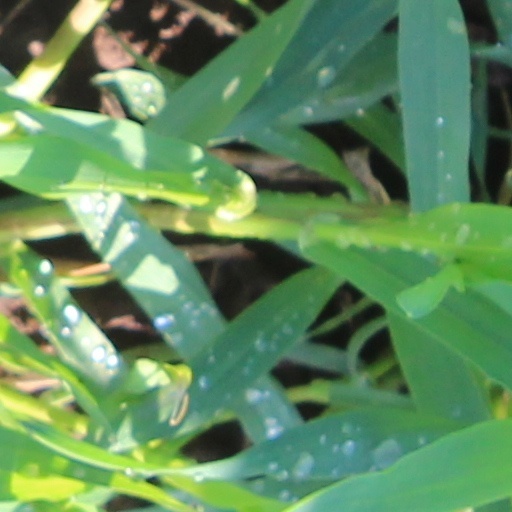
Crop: wheat